You Must Change Your Life: Poetry, Philosophy, and the Birth of Sense

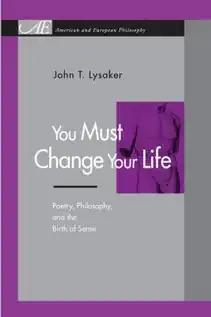

You Must Change Your Life: Poetry, Philosophy, and the Birth of Sense is a 2002 book by John Lysaker in which the author provides a philosophical treatment of poetry through an interlocution between Martin Heidegger and Charles Simic. The title is derived from the poem "Archaic Torso of Apollo" by Rainer Maria Rilke. According to Lysaker, his goal is to "sharpen the ears we bring to certain poems so that we might see how thoroughly they can change our lives".